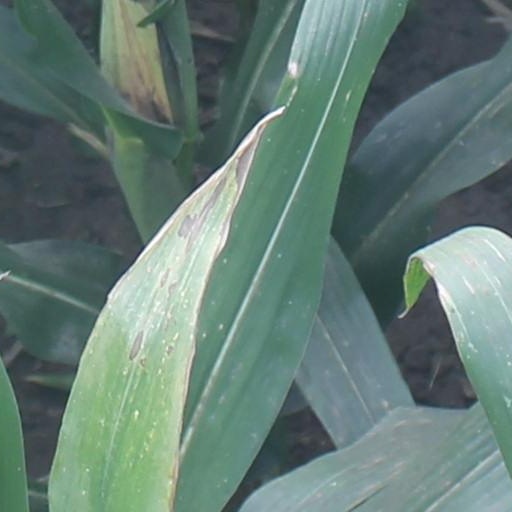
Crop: maize; corn